Armando Saldaña Morales

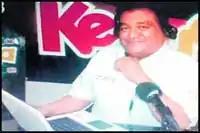

Armando Saldaña Morales, (ca. 1962 – 4 May 2015), was a Mexican radio journalist for the radio stations La Ke Buena and Radio Max in Tierra Blanca, Veracruz, Mexico. He was abducted on 2 May 2015 and found dead two days later 350 kilometers southeast of Mexico City near the town of Acatlan de Perez Figueroa, Oaxaca. He had been reporting about organized crime involvement in petroleum from Pemex, the Mexican oil company.